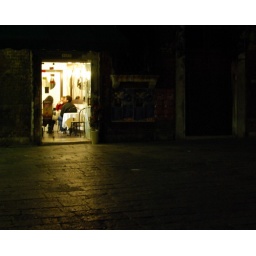
Light from the open door of a bar spills into a campo in the San Marco section of Venice.